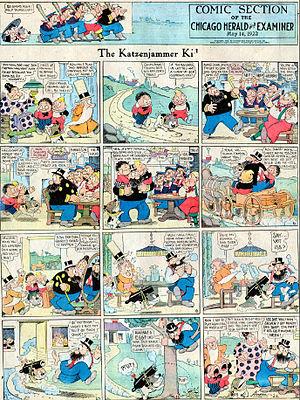
Harvey Comics est une maison d'édition américaine de comic books fondée en 1941 par Alfred Harvey. Tout d'abord, elle ne se différencie pas des autres éditeurs et suit les modes du moment. Les années 1950 permettent à la société de se démarquer. Dans un premier temps, elle édite au format comic book des comic strips à succès, comme Joe Palooka ou Blondie et surtout, en 1951, Alfred Harvey signe un accord avec Famous Studios pour publier des adaptations des personnages de leurs dessins animés. Cet accord amène le succès des comics, qui se vendent souvent à plus d'un million d'exemplaires comme ceux de Casper le gentil fantôme ou de Richie Rich. Pour mieux assurer ses revenus, Harvey Comics rachète en 1959 les droits complets sur les personnages. De plus, des séries animées sont présentes régulièrement sur les écrans. Cependant, à partir de la seconde partie des années 1970, les ventes diminuent progressivement et, en 1982, la société cesse toute publication. Une relance est tentée en 1986 mais sans succès. La société est alors rachetée puis elle revient au début des années 1990, sans plus de réussite. Elle disparaît définitivement en 1994.